Robert Bryden

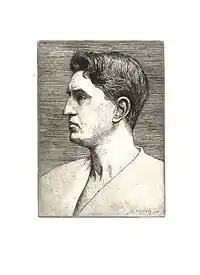
Robert Bryden, self-portrait 1890

Bryden was born in Coylton in South Ayrshire, Scotland. After a period working in the office of Hunter & Morris, architects in Ayr, he moved to London where he stayed for fifteen years studying, at the RSA and the Royal Academy, making a living from commissions and teaching art.